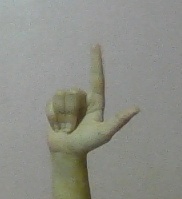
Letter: laam